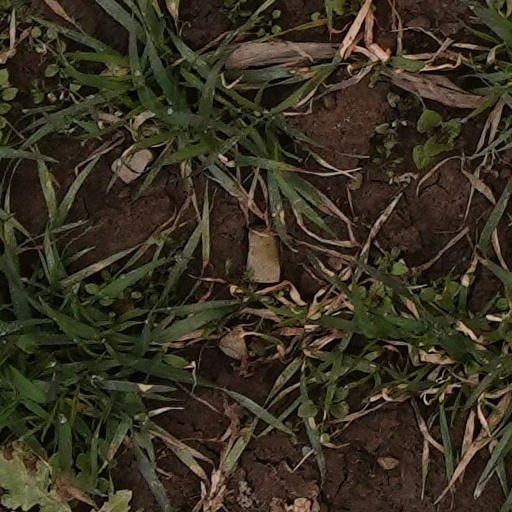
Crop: wheat